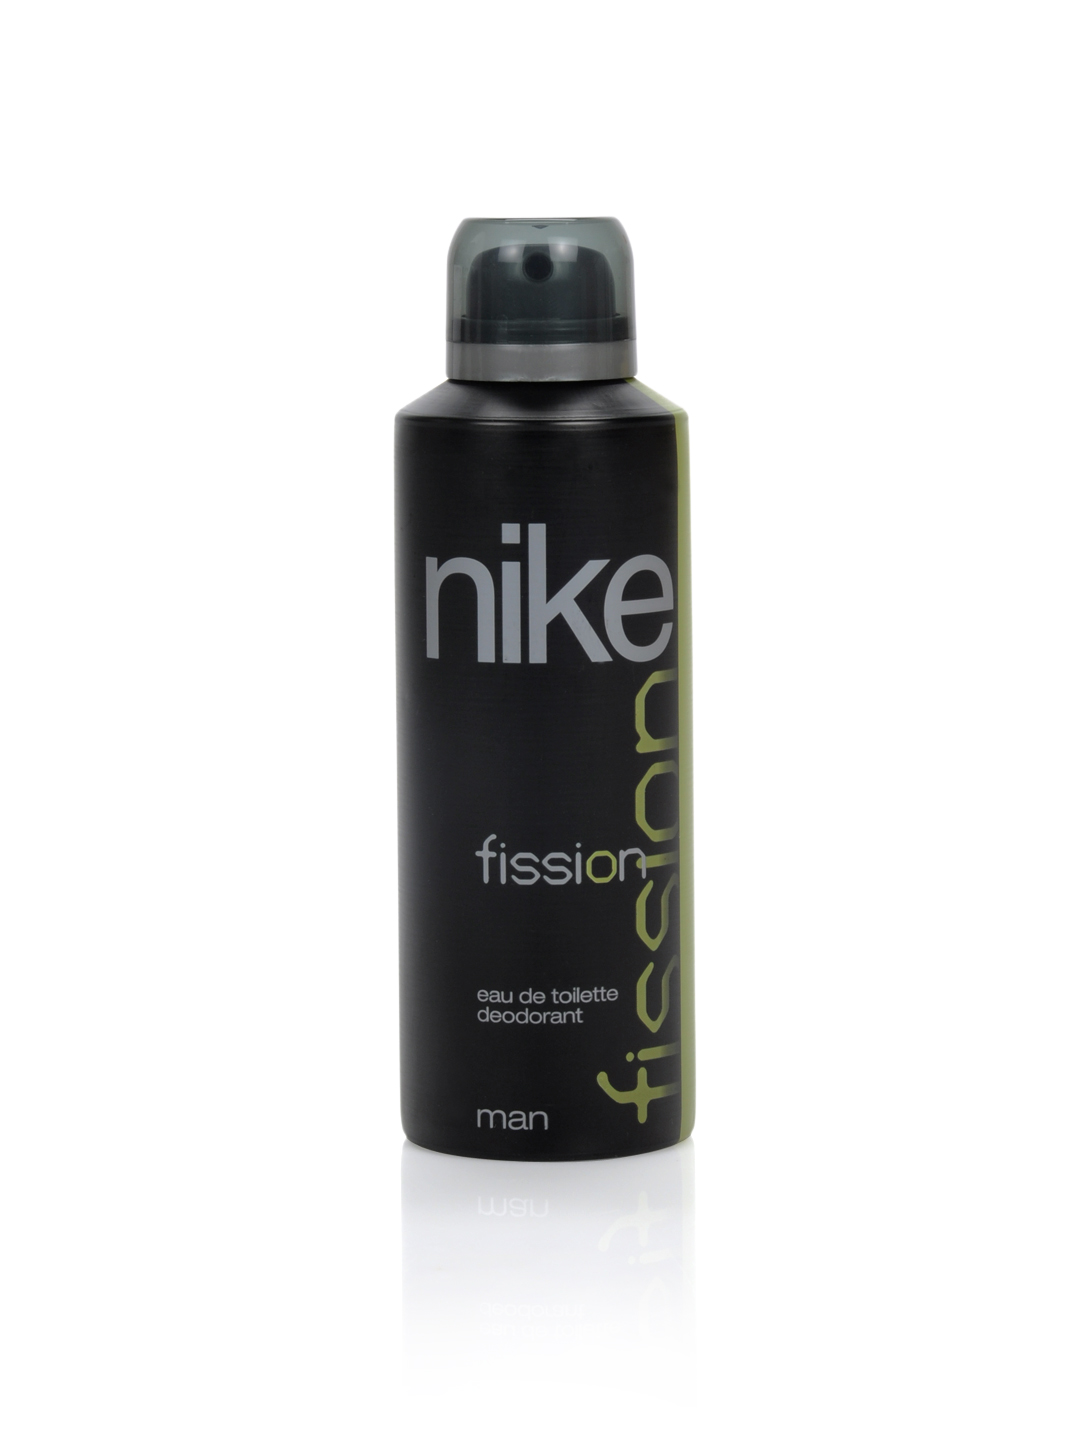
Nike Fragrances Men Fission Deo
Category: Personal Care / Fragrance / Deodorant
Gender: Men
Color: Black
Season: Spring 2017
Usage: Casual